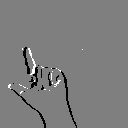
ASL letter: l